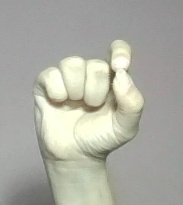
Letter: fa